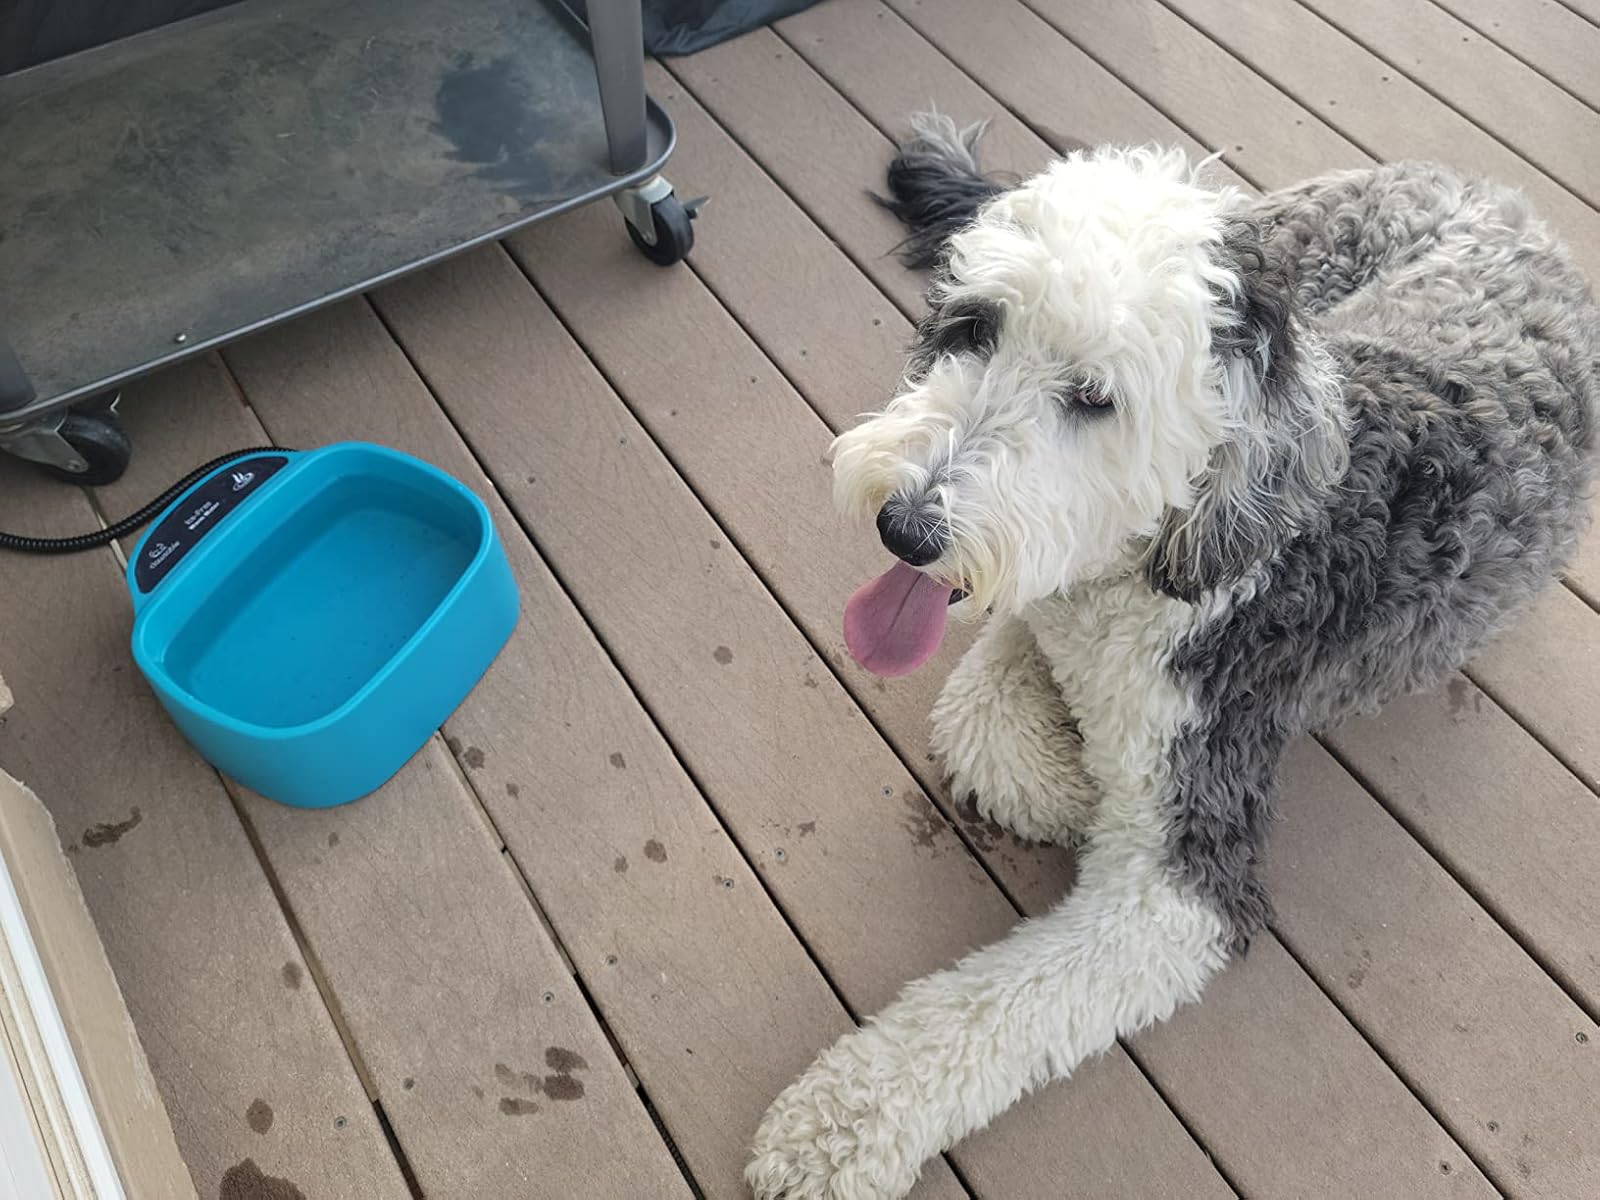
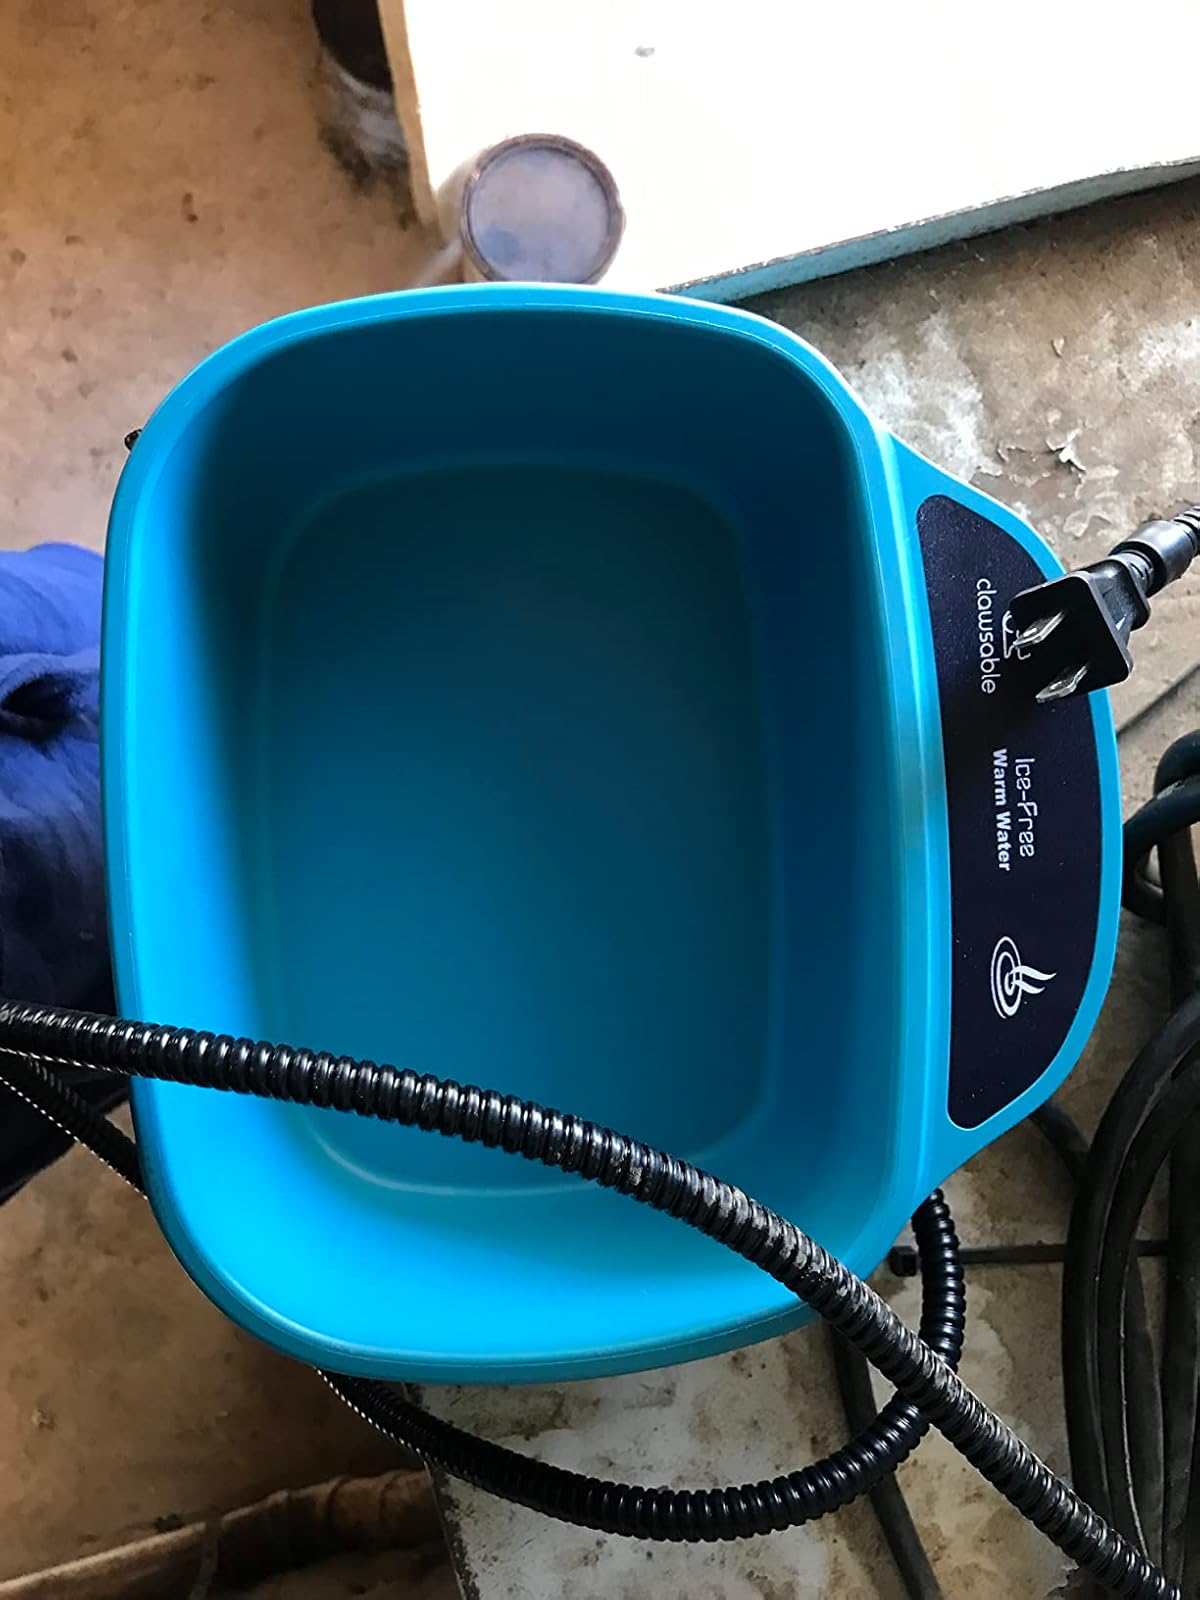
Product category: items_bowl
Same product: yes